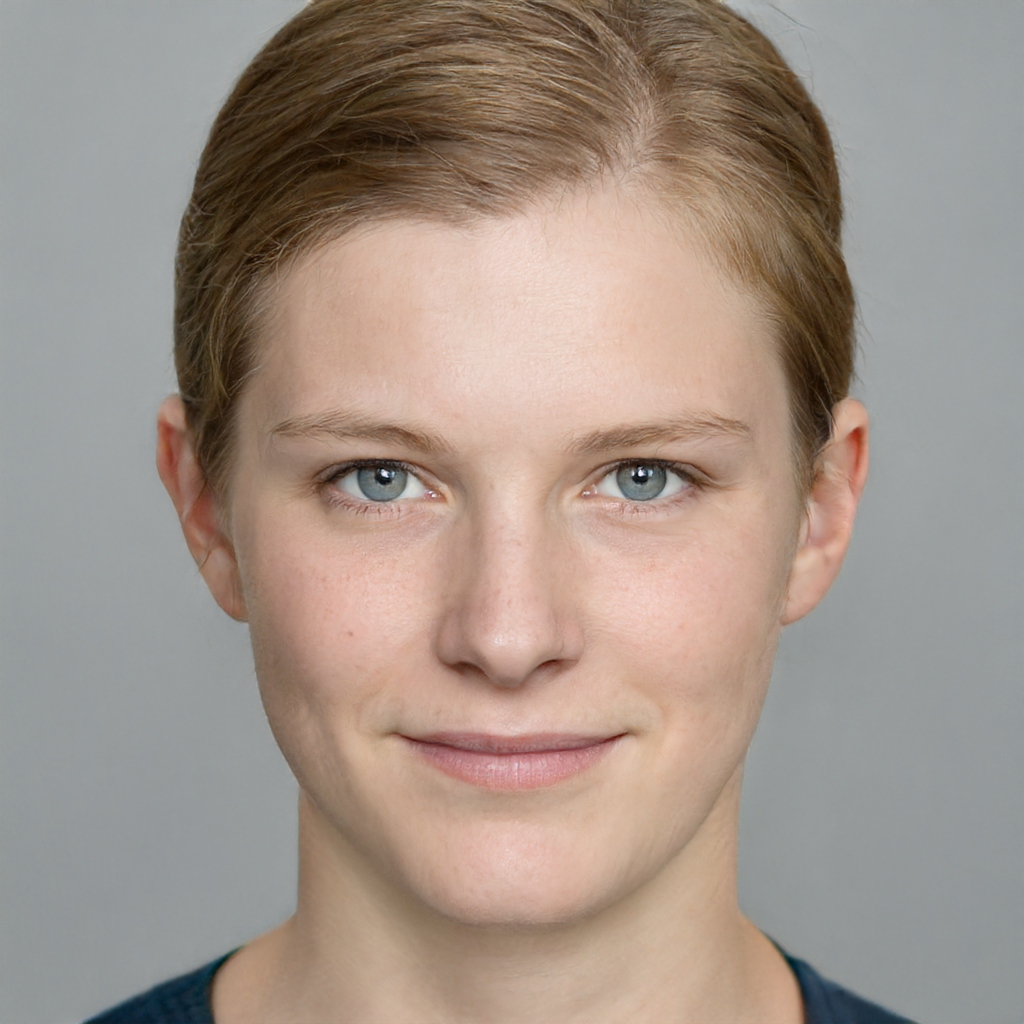
Label: Colored